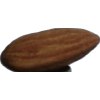
Label: almonds